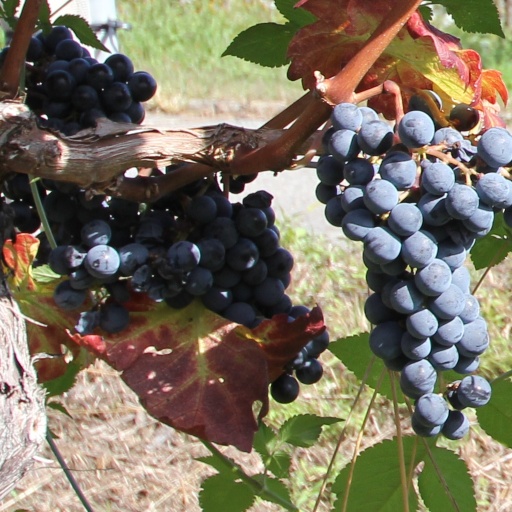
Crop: grape